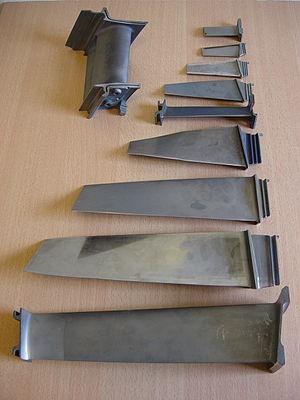
Lot d'Ailettes et Aubes du moteur Olympus 593 du CONCORDE Русский: Лопасти турбореактивного двигателя Olympus 593, использовавшегося на самолёте Конкорд
L'aube est la partie d'une turbine en forme de cuillère ou de pale sur laquelle s'exerce l'action du fluide moteur. Une turbine comporte plusieurs aubes réparties régulièrement sur son pourtour.
Une ailette est une petite aile dont le rôle peut être de produire une sustentation. Il s'agit souvent d'une simple feuille plate de métal ou d'un autre matériau.